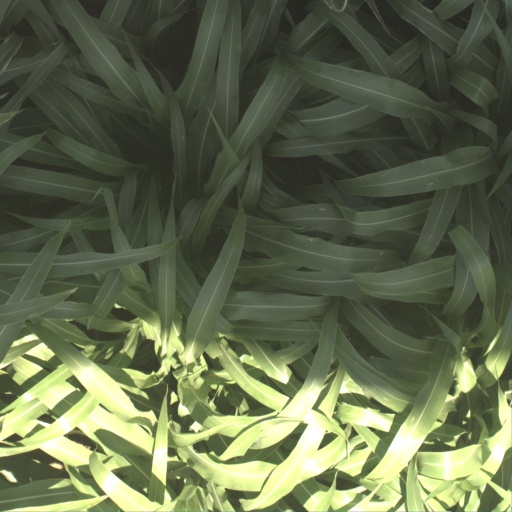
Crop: sorghum